Common Clay (play)

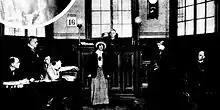

Act I ("Library of the Fullerton's home. Christmas, 1904") Ellen, while serving guests at the Fullerton's holiday dance, encounters Arthur Coakley, the man who seduced her last year. He attempts renewed familiarity, but is slapped and vows revenge. Hugh has witnessed the scene. He questions Coakley, who reveals he met Ellen at Bender's Dance Hall, and later took her to a house of assignation. When the drunken Coakley tries to kiss Anne, Hugh puts him into a cab. Hugh now starts working on Ellen, determined to have his own bit of fun with her. Ellen admits she likes him, and after some resistance, gives in to Hugh. ("Curtain")